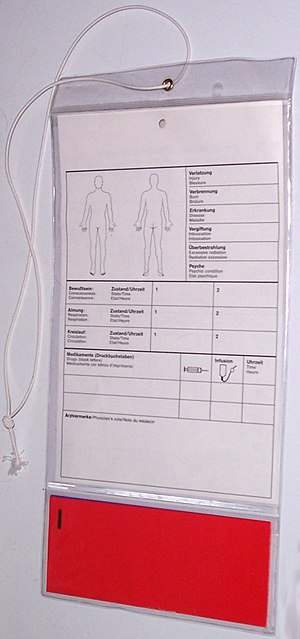
Triage / Galleri
Triage er en proces til bestemmelse af prioriteter i behandling af patienter baseret på sværhedsgraden af deres tilstand.